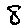
Label: 8